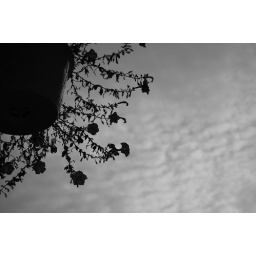
spider flower in the sky